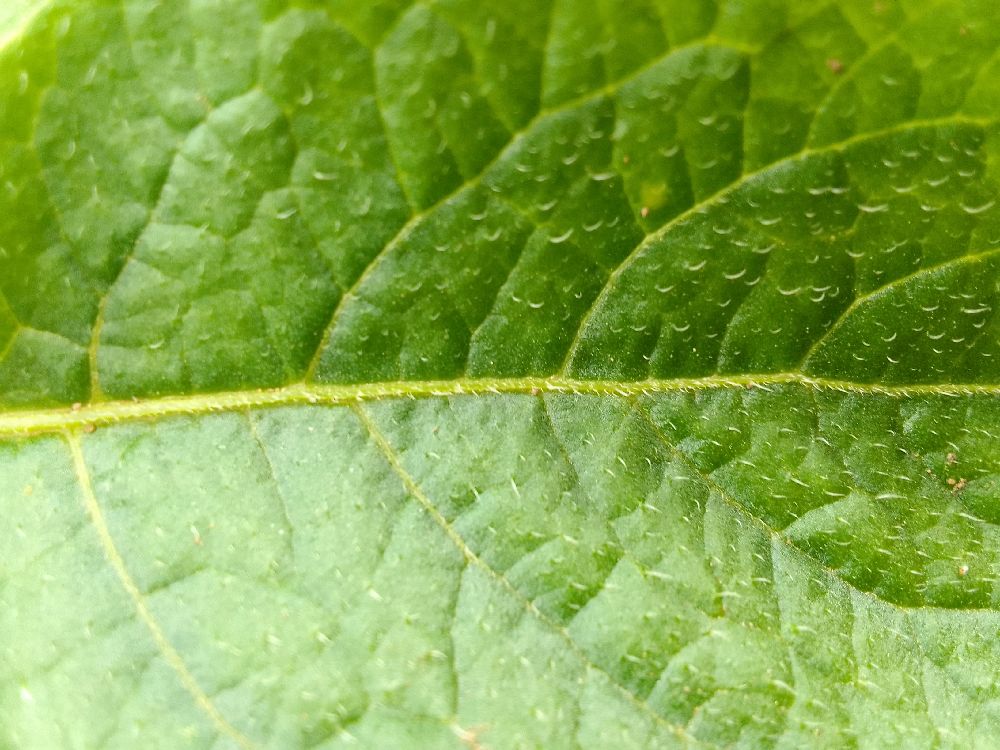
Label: Healthy